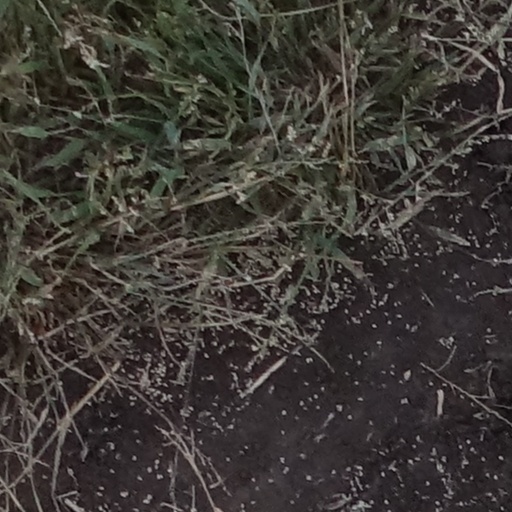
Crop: sorghum